Diplomacy of John Adams

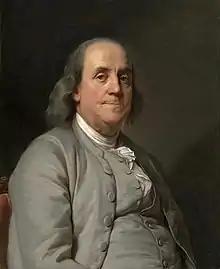
Adams frequently clashed with Benjamin Franklin over how to manage French relations.

John Adams (1735–1826) was an American Founding Father who served as one of the most important diplomats on behalf of the new United States during the American Revolution. He served as minister to the Kingdom of France and the Dutch Republic and then helped negotiate the Treaty of Paris to end the American Revolutionary War.